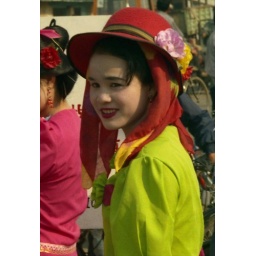
Dai girl in red hat; Market at Menghum, Xishuangbanna, Yunnan, China